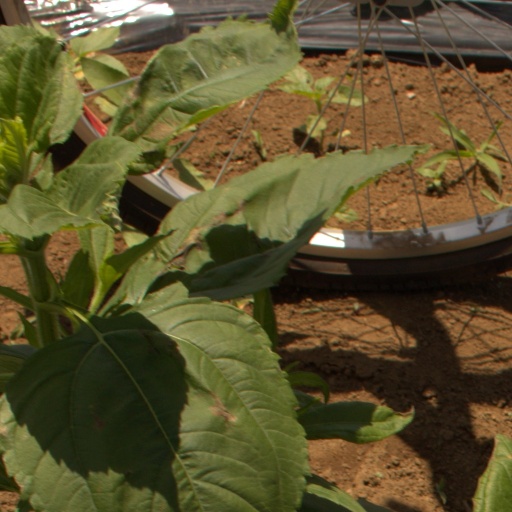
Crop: Jerusalem artichoke